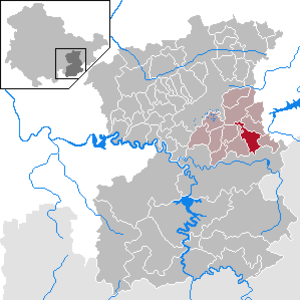
Löhma est une municipalité allemande du land de Thuringe, dans l'arrondissement de Saale-Orla, au centre de l'Allemagne. En 2015, sa population est de 286 habitants.